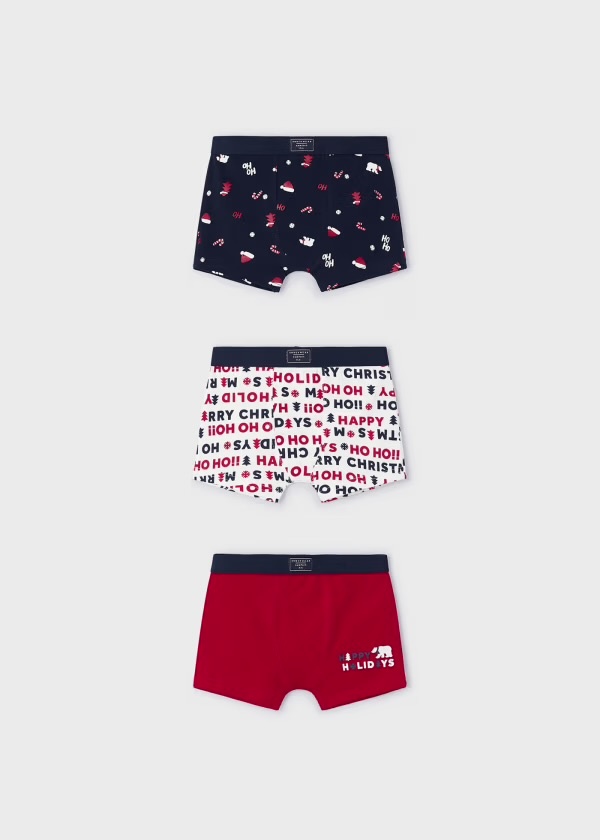
Mayoral Boys Christmas boxers
Mayoral, the made in Spain brand of clothing, celebrated it's 80th birthday in 2021! Mayoral is a clothing company that is family-owned and based in Spain🇪🇸. Mayoral takes the utmost care in the quality of its garments and guarantees high standards in its collections. All the products are subjected to strict controls that certify their safe use by children.
Brand: Baby and toddler kingdom
Category: Apparel & Accessories > Clothing > Baby & Toddler Clothing > Toddler Underwear > Boxers